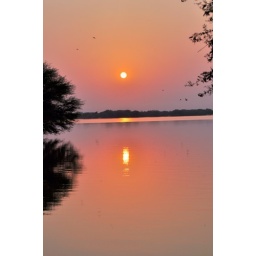
pl view in black screen